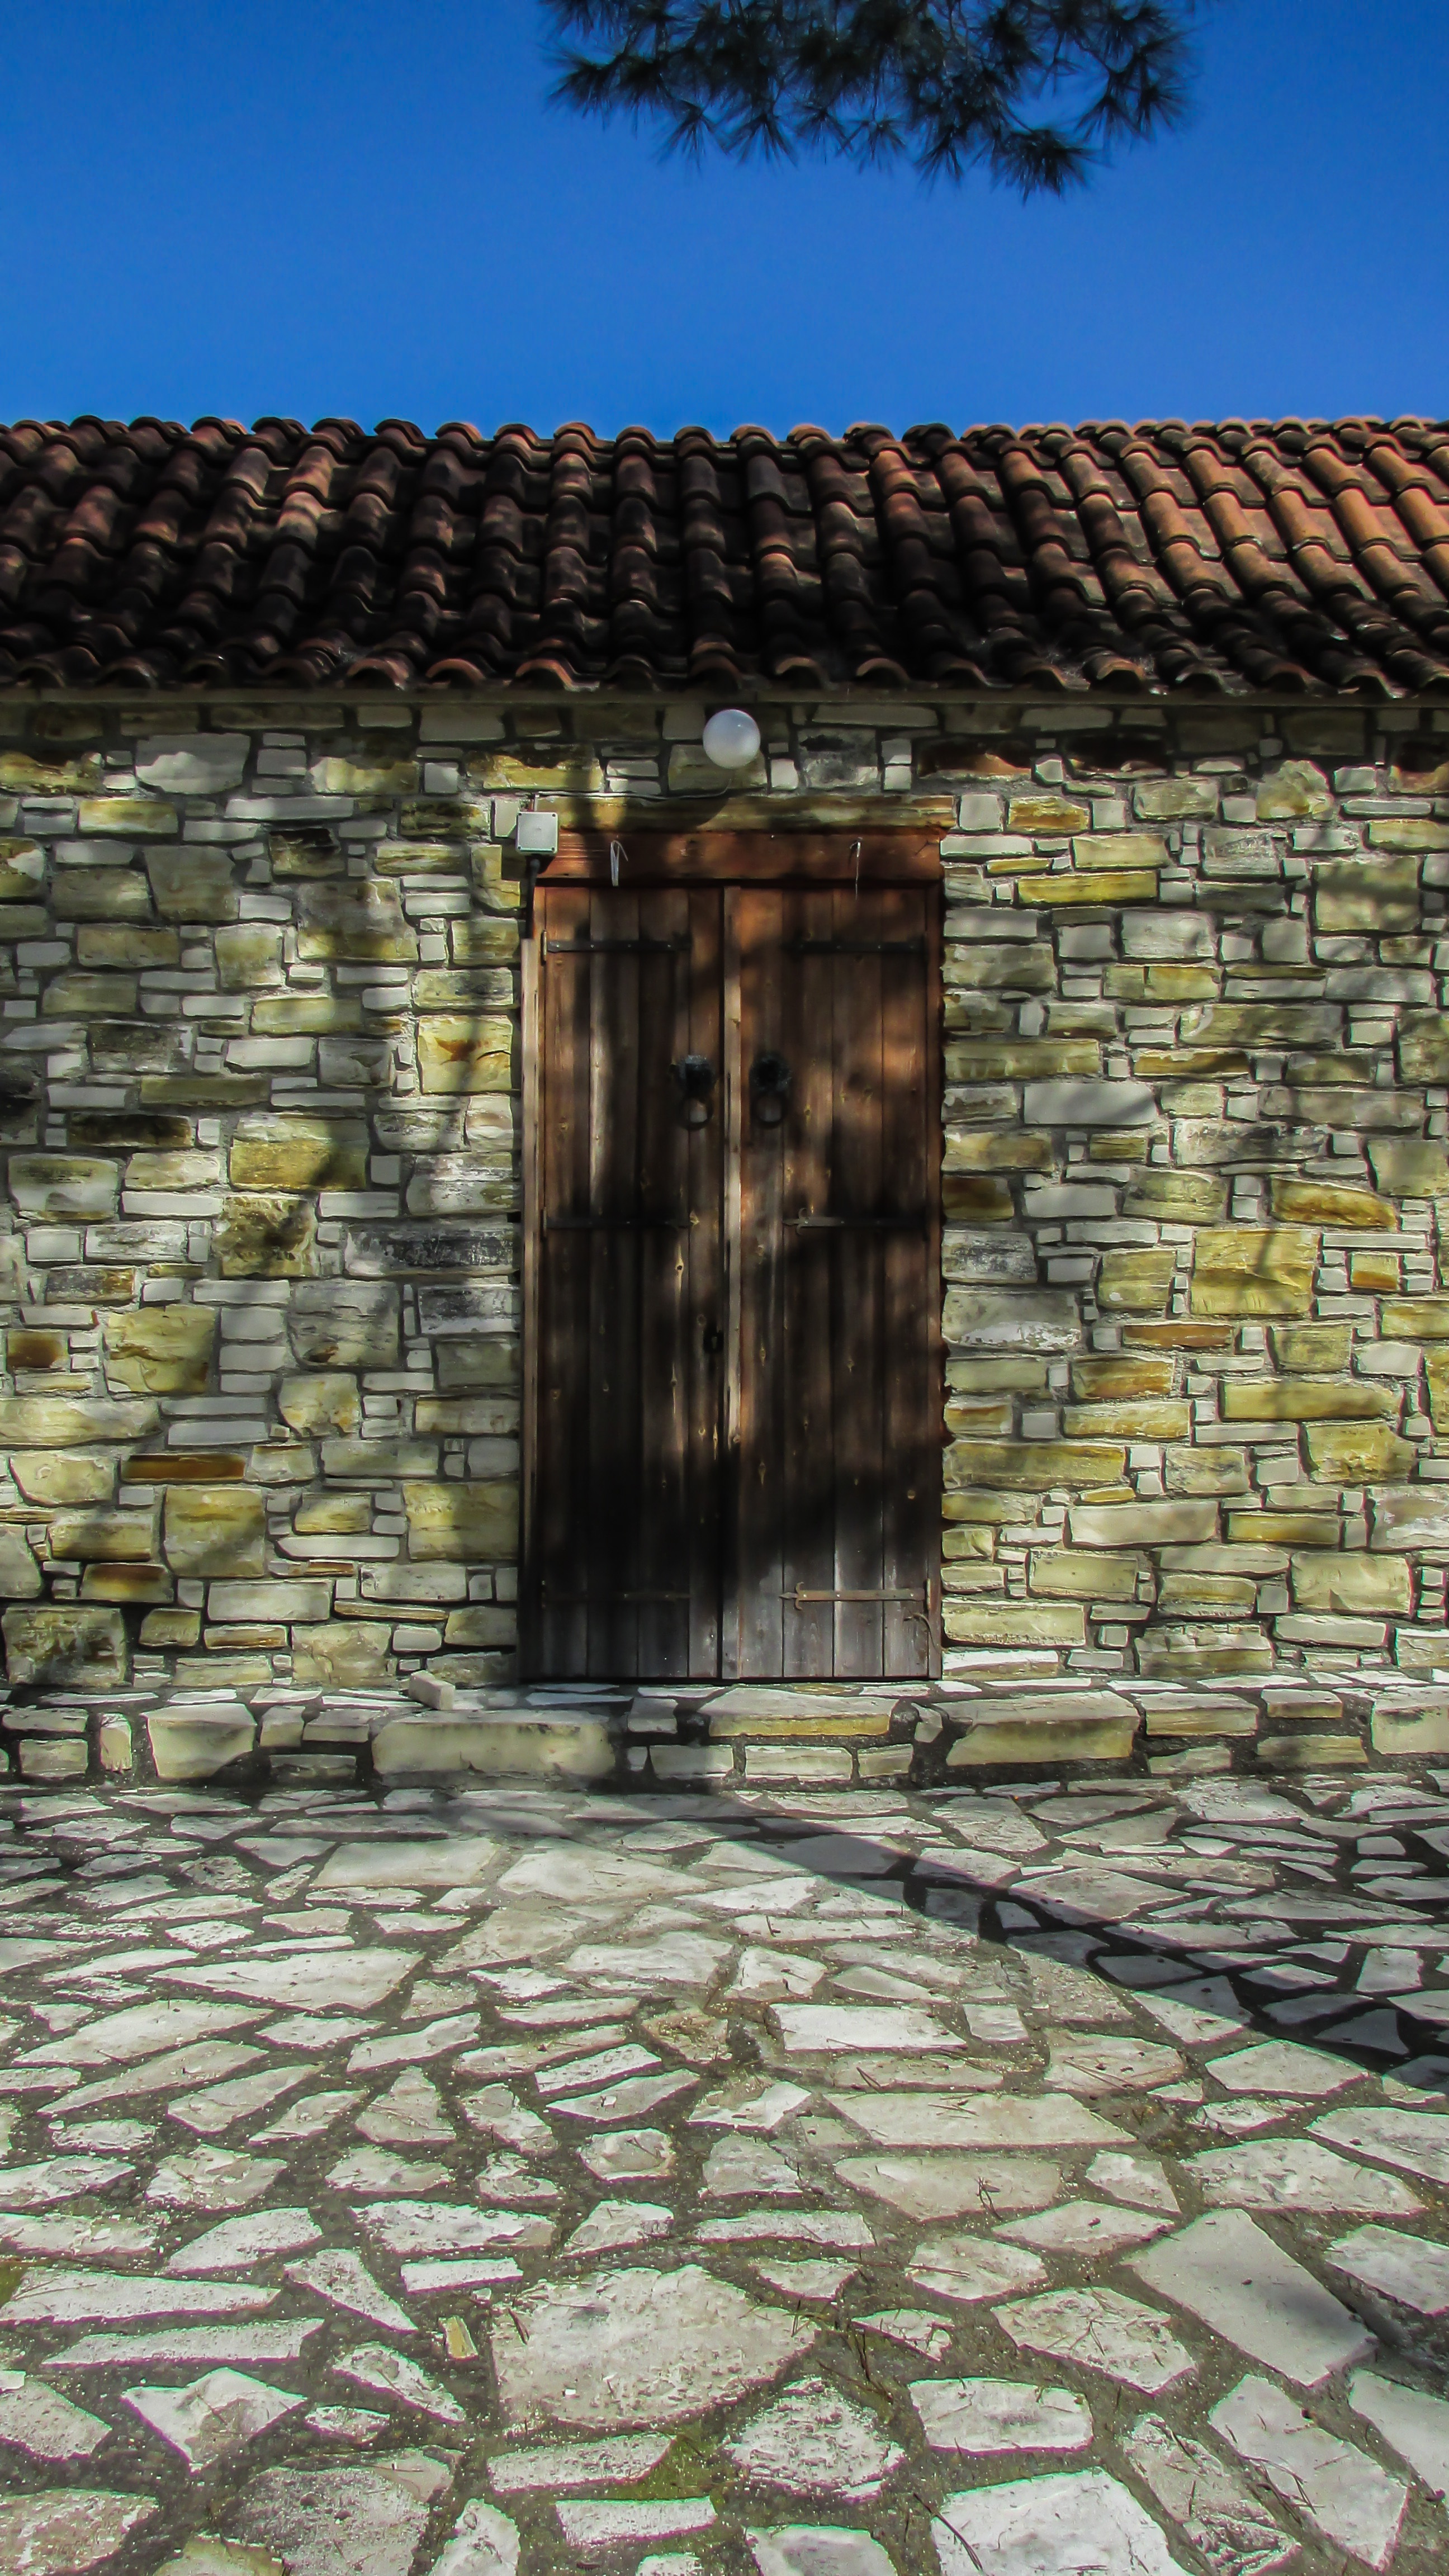
rock, wood, roof, home, wall, stone, walkway, suburb, cottage, facade, property, stone wall, brick, door, ruins, estate, cyprus, flooring, residential area, outdoor structure, slated